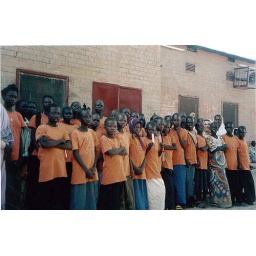
The first group of girls in the house